South Bank, Redcar and Cleveland

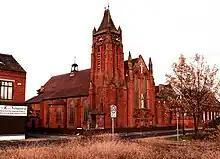
St Peter's Catholic Church

The Catholic parish of St. Peter was created in 1874, followed by St. Mary's, in nearby Grangetown, in 1886. Together they served the Irish and Lithuanian immigrants who worked in the smelting works by the River Tees. These days, South Bank's Catholic Church is part of a larger parish, which includes the churches of St. Anne's, Eston and St. Andrew's, Teesville. The joint parish is served from, and carries the name of, St. Andrew's Parish.